Donauwörth station

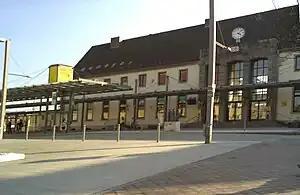
Station building and bus station

Donauwörth station is a railway station in southern Germany. It is located south-west of the city of Donauwörth in Bavaria. The station is at the intersection of the Augsburg–Nördlingen, the Donauwörth–Treuchtlingen and the Ingolstadt–Neuoffingen railways.